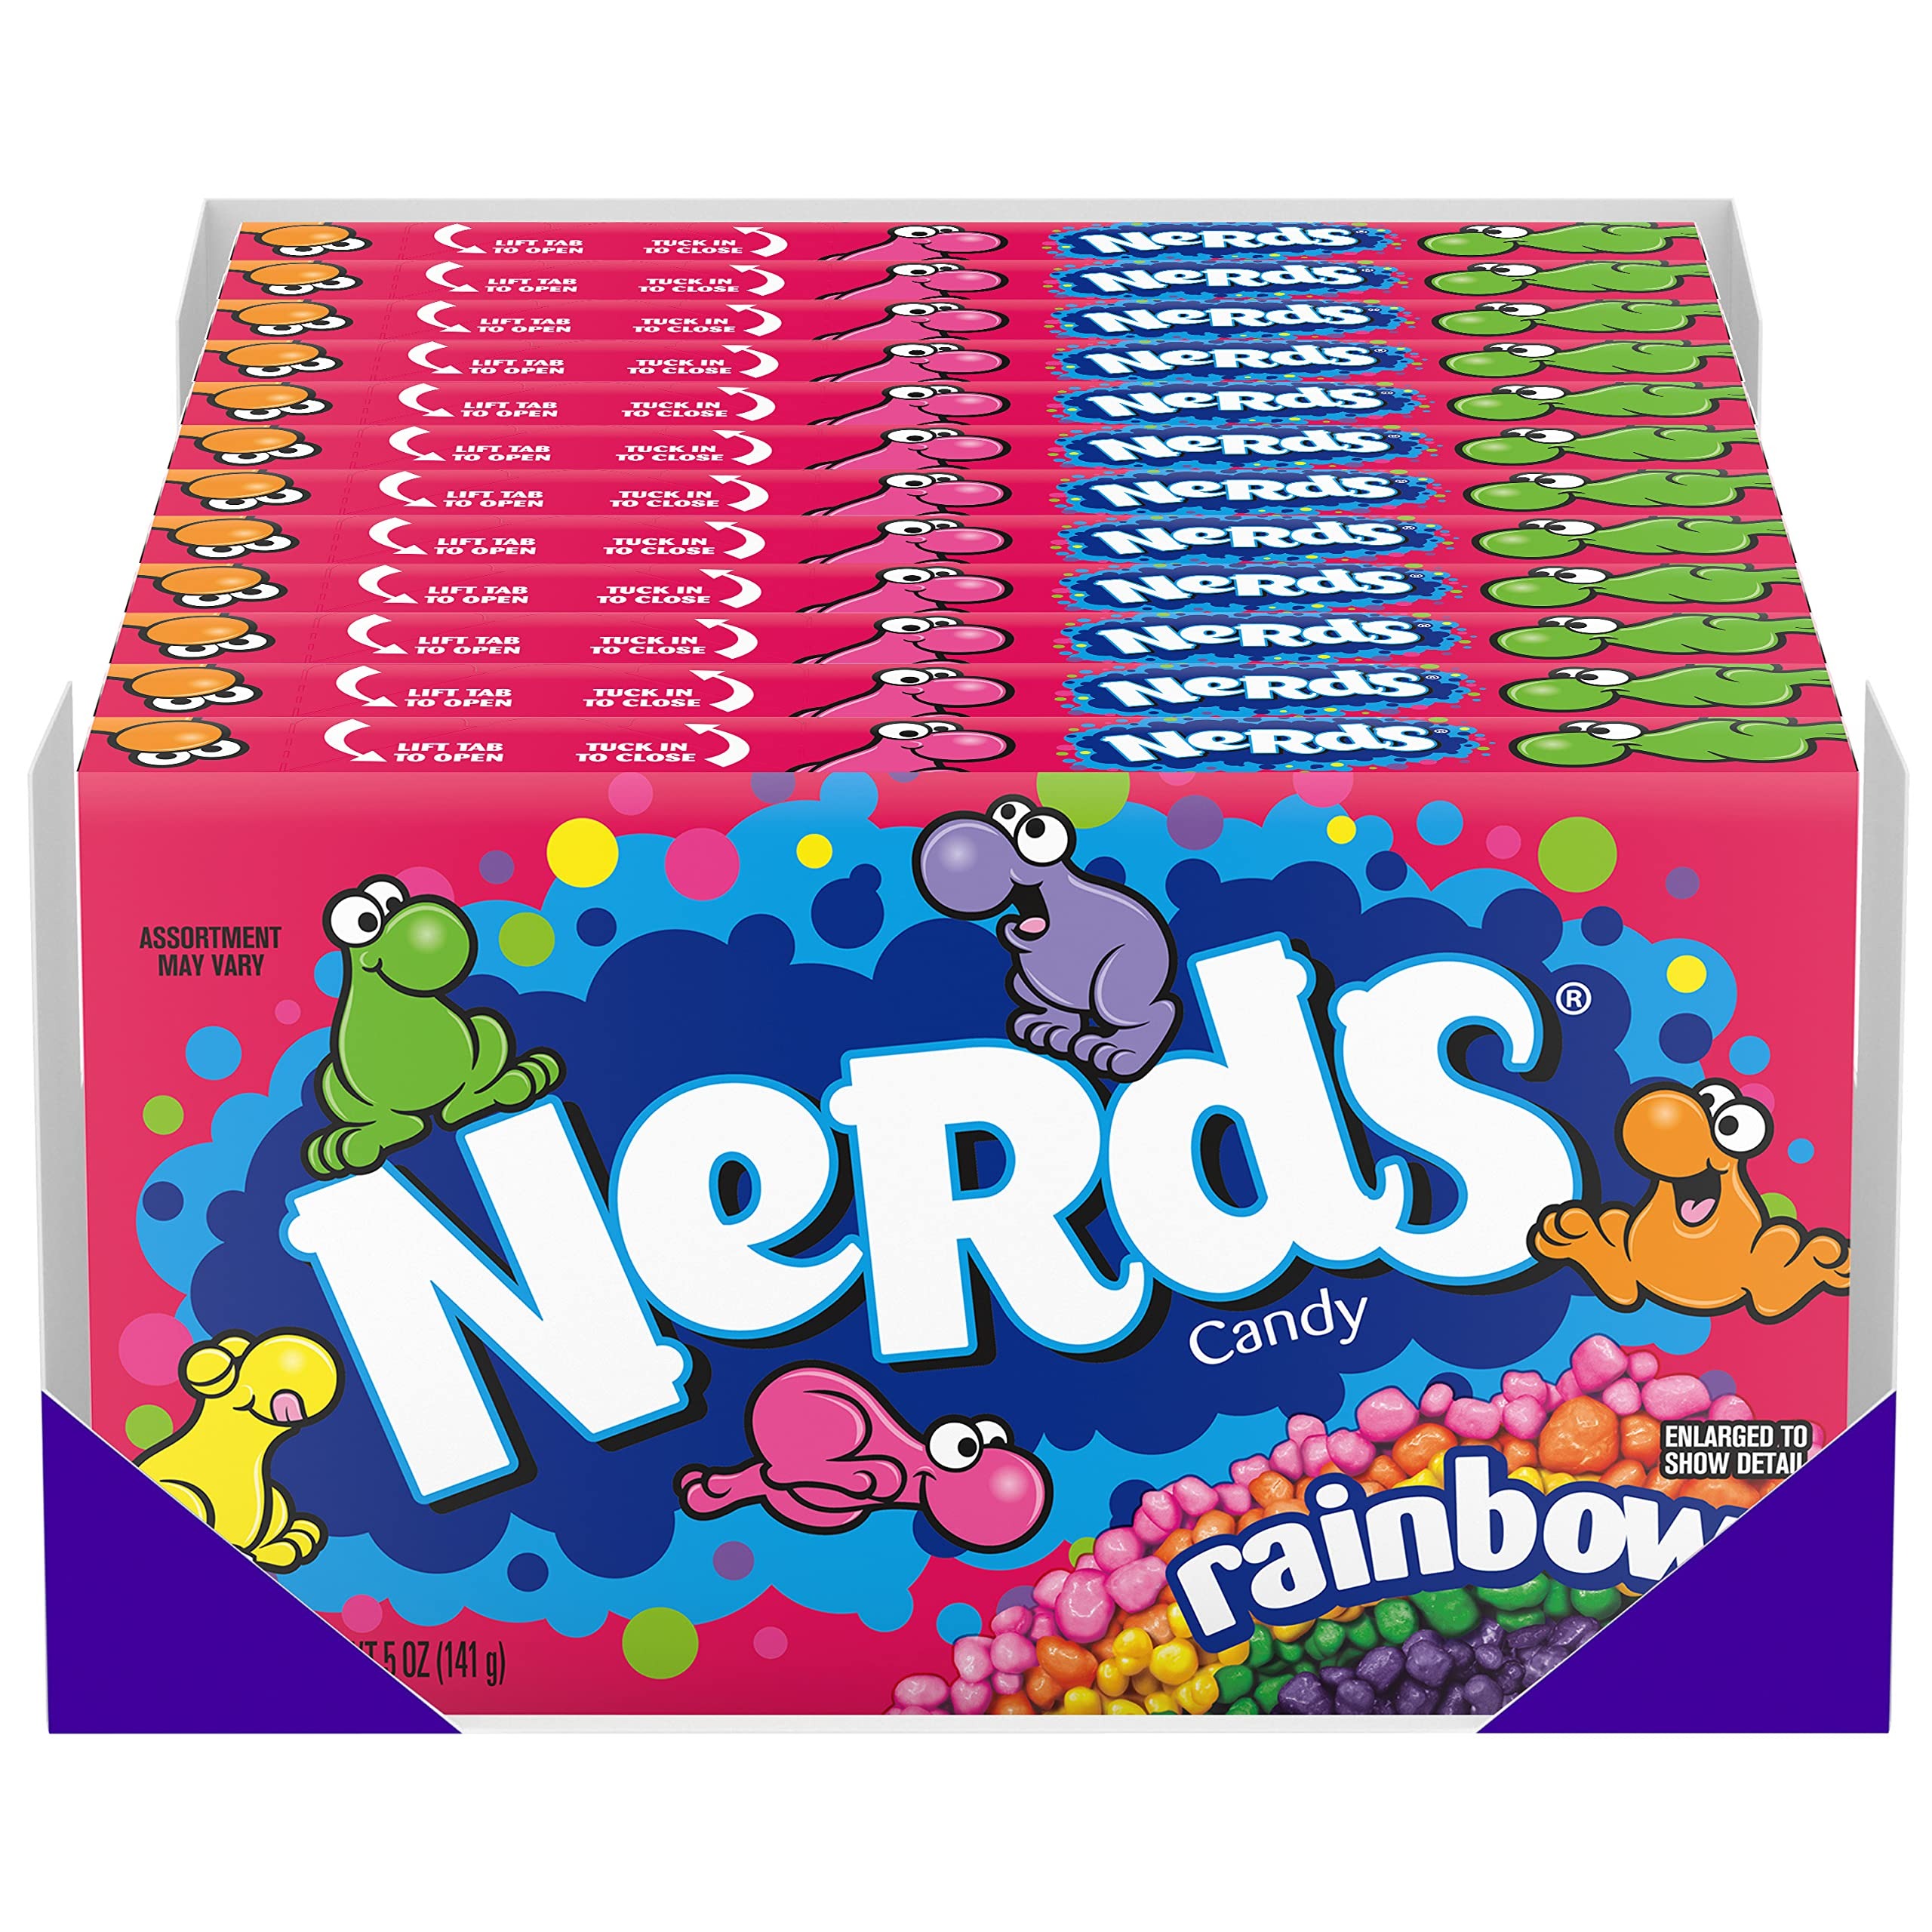
Item Name: Nerds Candy, Rainbow, 5 Ounce Movie Theater Candy Boxes (Pack of 12)
Bullet Point 1: TINY, TANGY, CRUNCHY: Contains twelve 5-ounce boxes of NERDS Rainbow Candy
Bullet Point 2: CLASSIC CONCESSION BOX: These Rainbow NERDS come in a classic theater box just like you'd get at the concession stand, making them the perfect treat for your movie night and great to share with a friend
Bullet Point 3: A NERDSTASTIC EXPERIENCE: A tangy candy that cannot be duplicated and is as unique are you are
Bullet Point 4: TRY THEM ALL: From original NERDS to NERDS Ropes to Gummy Clusters to our crunchy and chewy Big Chewy NERDS and with flavors ranging from sweet to tangy, try out all the varieties of this legendary candy
Bullet Point 5: GREAT FOR SHARING: They're an awesome way to satisfy your cravings, and they're great for sharing. A candy so tasty, there aren’t even words
Value: 60.0
Unit: Ounce

Price: 2.19